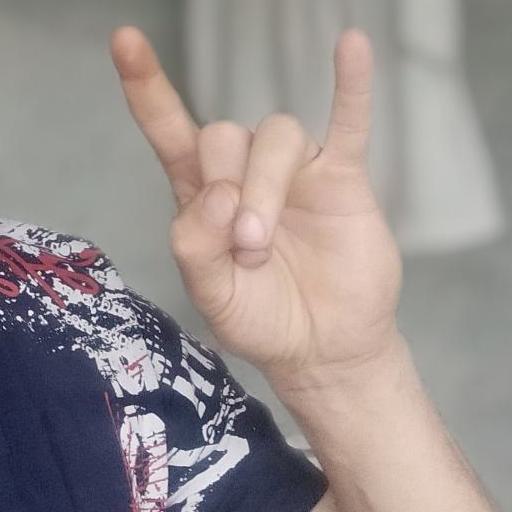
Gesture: rock